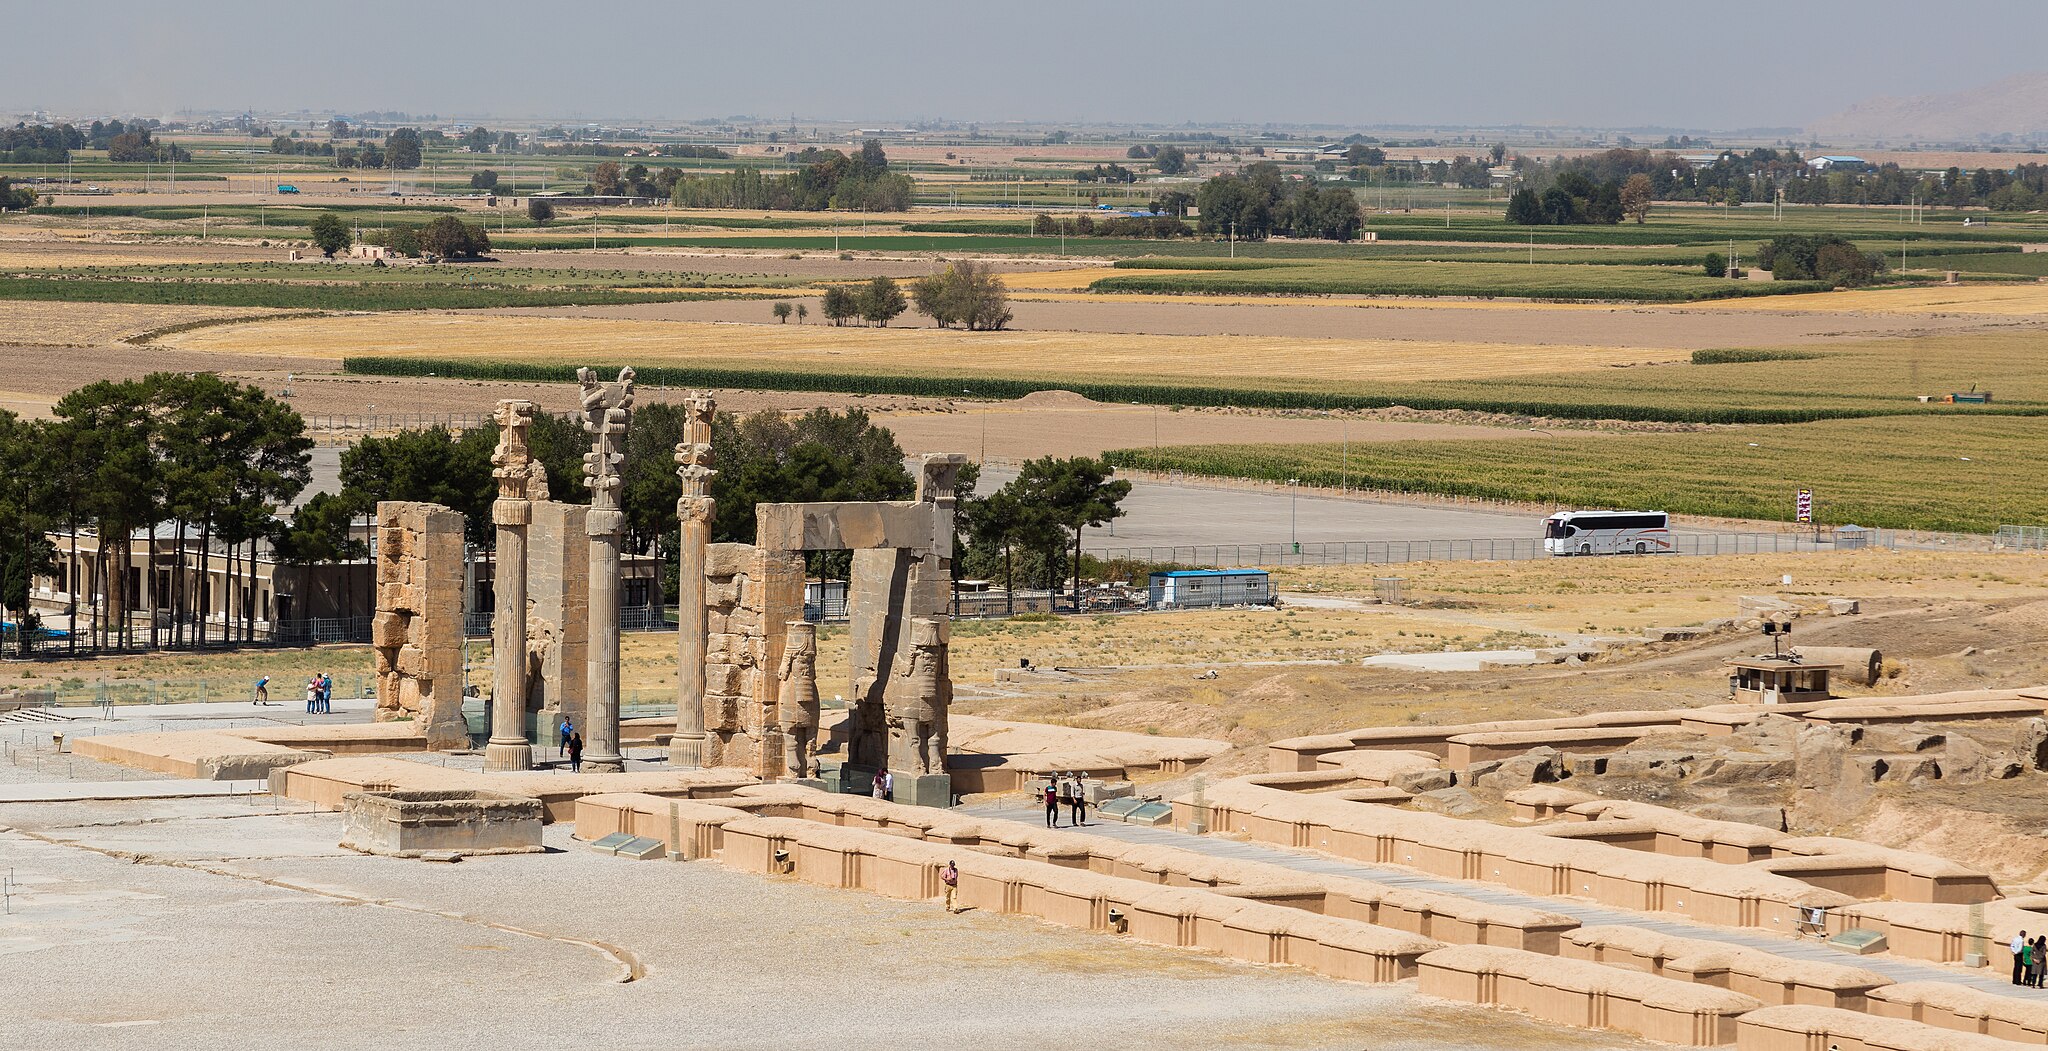
Title: Persépolis, Irán, 2016-09-24, DD 69
Description: Persepolis, Iran
Date: 2016-09-24 11:25:48
Categories: Taken with Canon EOS 5DS R, Processional Way of Persepolis, September 2016 in Iran, Images by User:Poco a poco, Images from Wiki Loves Monuments 2016, Cultural heritage monuments in Iran with known IDs, Images of Iran by User:Poco a poco, Images from Wiki Loves Monuments by User:Poco a poco, Images from Wiki Loves Monuments 2016 in Iran, Iran photographs taken on 2016-09-24, Images from Wiki Loves Monuments in Marvdasht, 2016 in Persepolis, Remote views of Gate of All Nations, Images by User:Poco a poco taken in 2016